Guns (film)

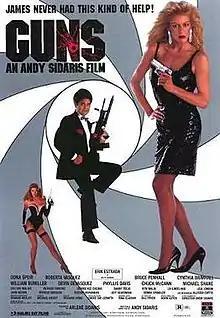
Promotional film poster

Guns is a 1990 action film about a group of female agents who are sent to take out a South American gun runner. The film was written and directed by Andy Sidaris, and stars Erik Estrada, Dona Speir, Devin DeVasquez, Cynthia Brimhall, and Danny Trejo. It's the fifth installment in the Triple B film series.